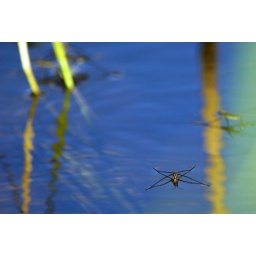
If the water surface is quiet and the sun seems warm and nice, then the water runners dash in bank nearness over the lake